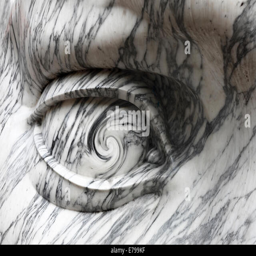
a close up of the sculpture by people situated